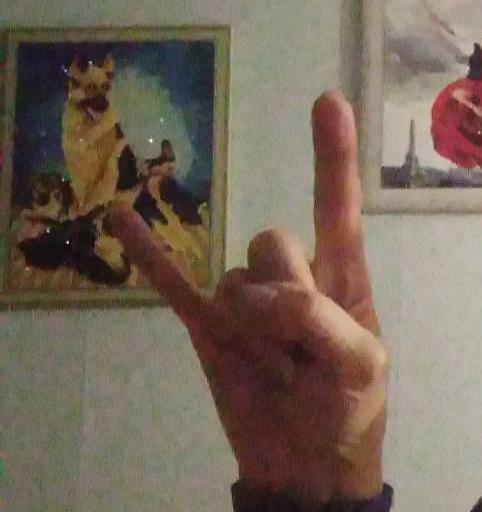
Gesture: rock